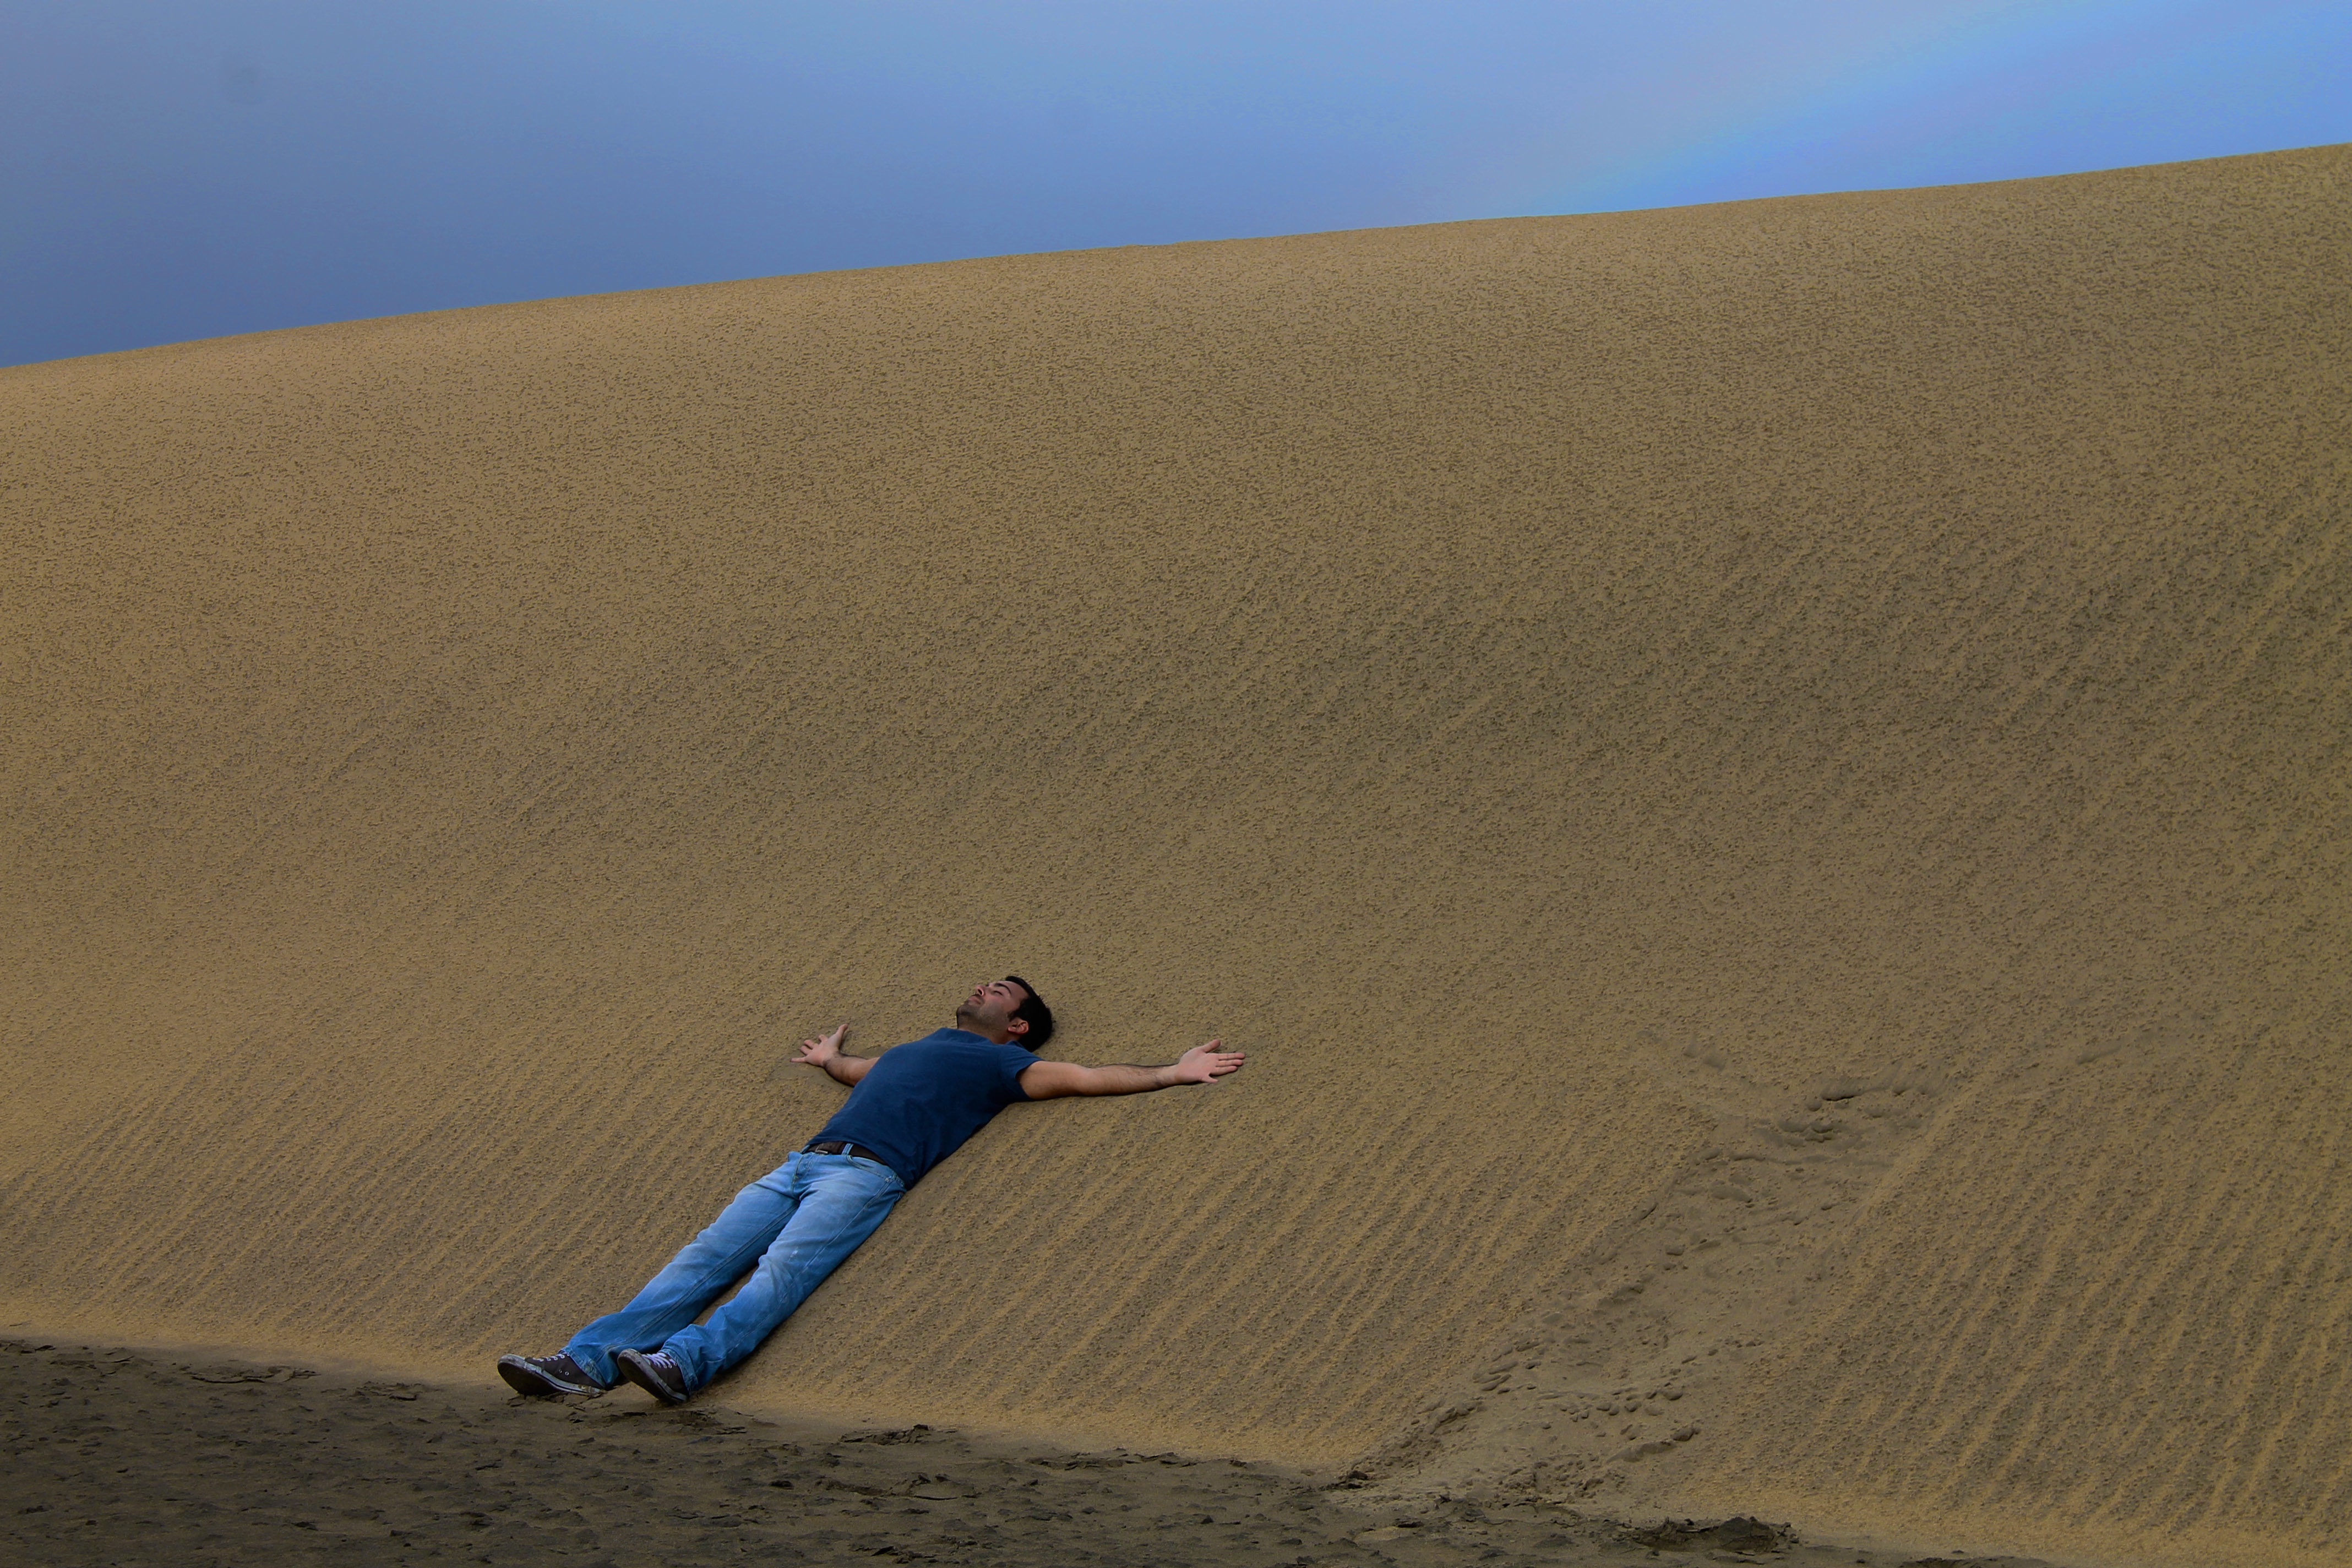
landscape, sand, desert, dune, plain, grassland, plateau, habitat, ecosystem, sahara, steppe, landform, erg, natural environment, geographical feature, aeolian landform